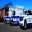
Label: ambulance